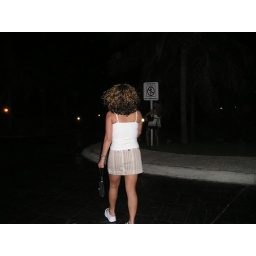
and i'm in the background humping a street sign